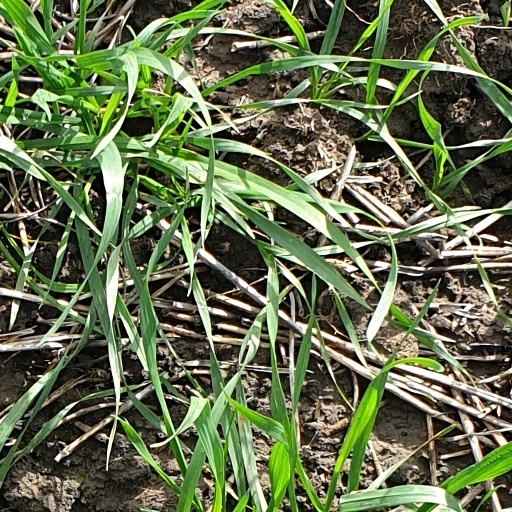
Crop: wheat